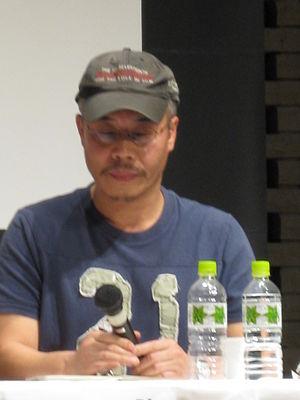
Lee Myeong-se est un scénariste, réalisateur et producteur sud-coréen, né en 1957 à Baekmajang.